Cape Town

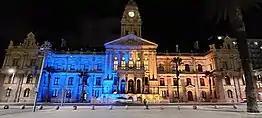
Cape Town City hall lit up in the colours of the Ukrainian flag as a gesture of solidarity with the country.

Cape Town's coastal water ranges from cold to mild, and the difference between the two sides of the peninsula can be dramatic. While the Atlantic Seaboard averages annual sea surface temperatures average between , the False Bay coast is much warmer, averaging between annually.